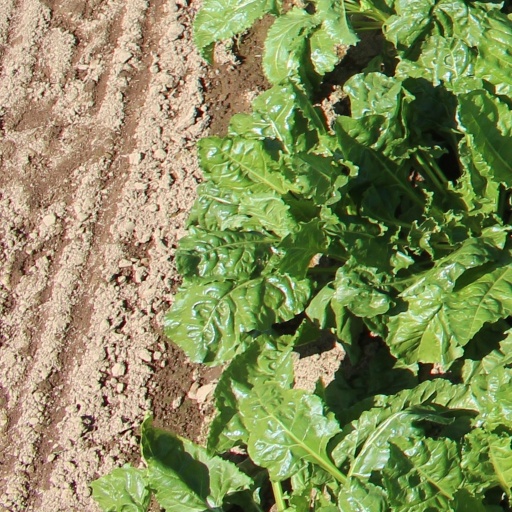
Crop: sugar beet